Gail Kane

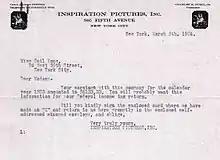
Letter from Inspiration Pictures Inc. informing Gail Kane of her 1923 earnings for The White Sister'

Kane was employed by the Mutual Film Corporation of Santa Barbara, California when she made "The Upper Crust" (1917). Produced by Mutual-American, Edward Pell is cast as Kane's leading man in a comedy replete with humor. Kane is a young Irish woman named "Molly O'Toole". She impersonates a wealthy dowager and succeeds in her ruse long enough to enjoy herself and eventually marry the dowager's son.